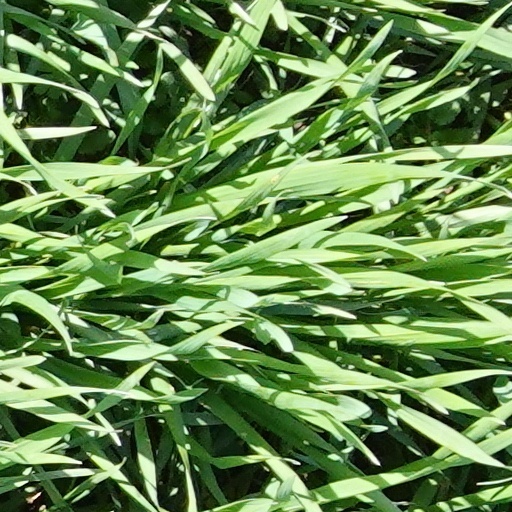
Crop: wheat